Huntersville Presbyterian Church

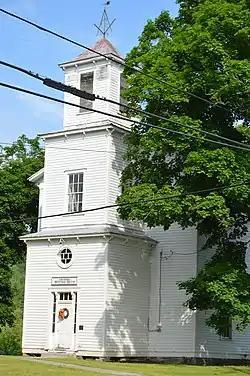
Front of the church

Huntersville Presbyterian Church is a historic Presbyterian church on CR 21 at WV 39 in Huntersville, Pocahontas County, West Virginia. It was built in 1854, and is a two-story, rectangular frame building, two bays wide and three bays deep. It features a three-story bell tower centered on the front facade and added in 1896. The second floor was added at the same time by Huntersville Masonic Lodge Number 65 for use as a lodge hall.